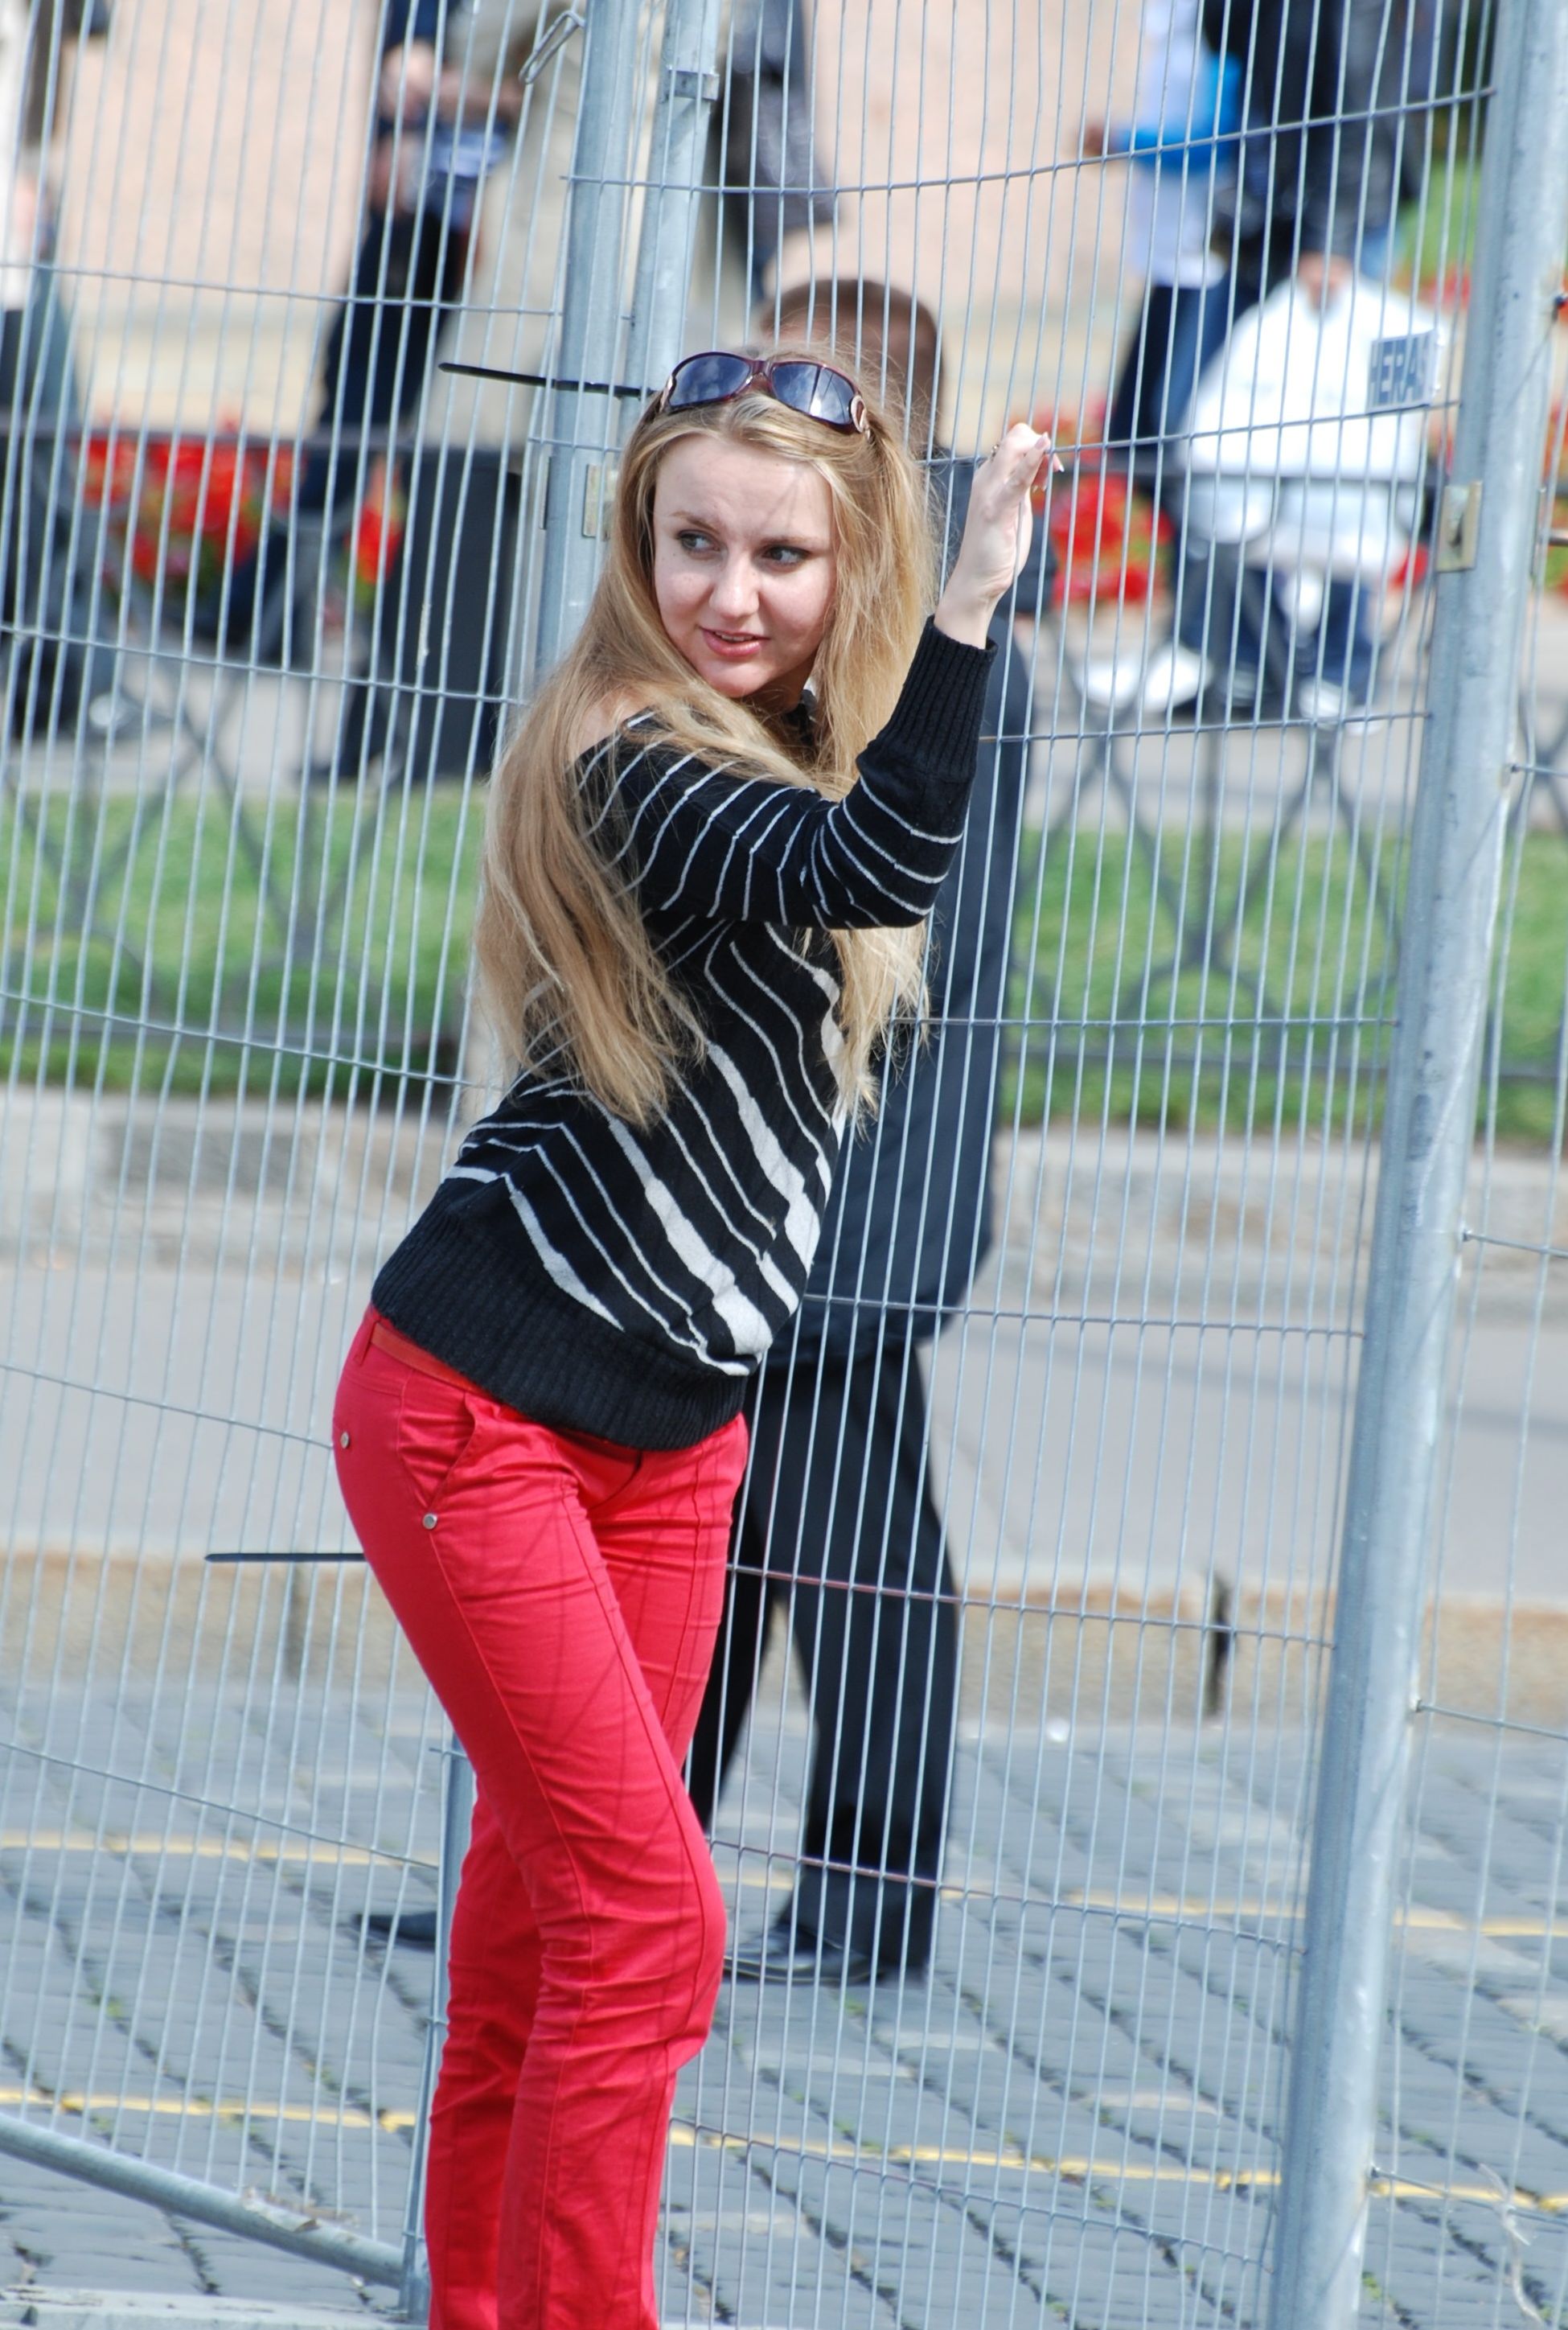
people, girl, woman, street, leg, spring, fashion, nikon, clothing, lady, candid, girls, cool image, footwear, moscow, russia, d80, moskau, nikond80, moscou, photo shoot